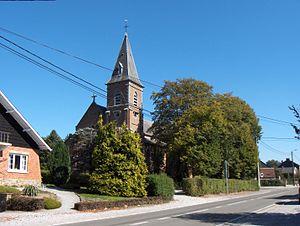
Pontaury est un hameau de Mettet, dans l’Entre-Sambre-et-Meuse, en province de Namur. Sis un peu au Nord de Mettet, et formant une agglomération unique avec lui, il fait administrativement partie de la commune de Mettet, en Région wallonne de Belgique.